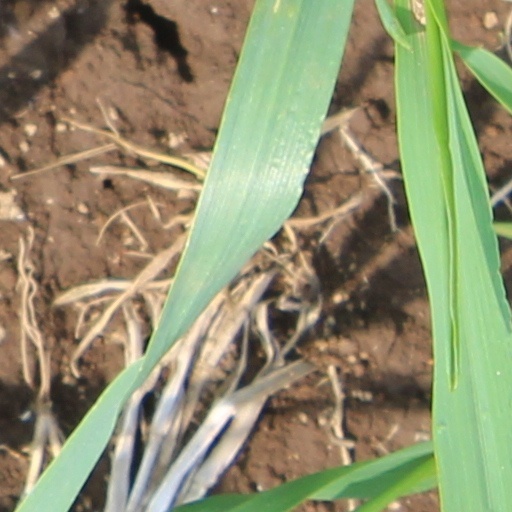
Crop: wheat